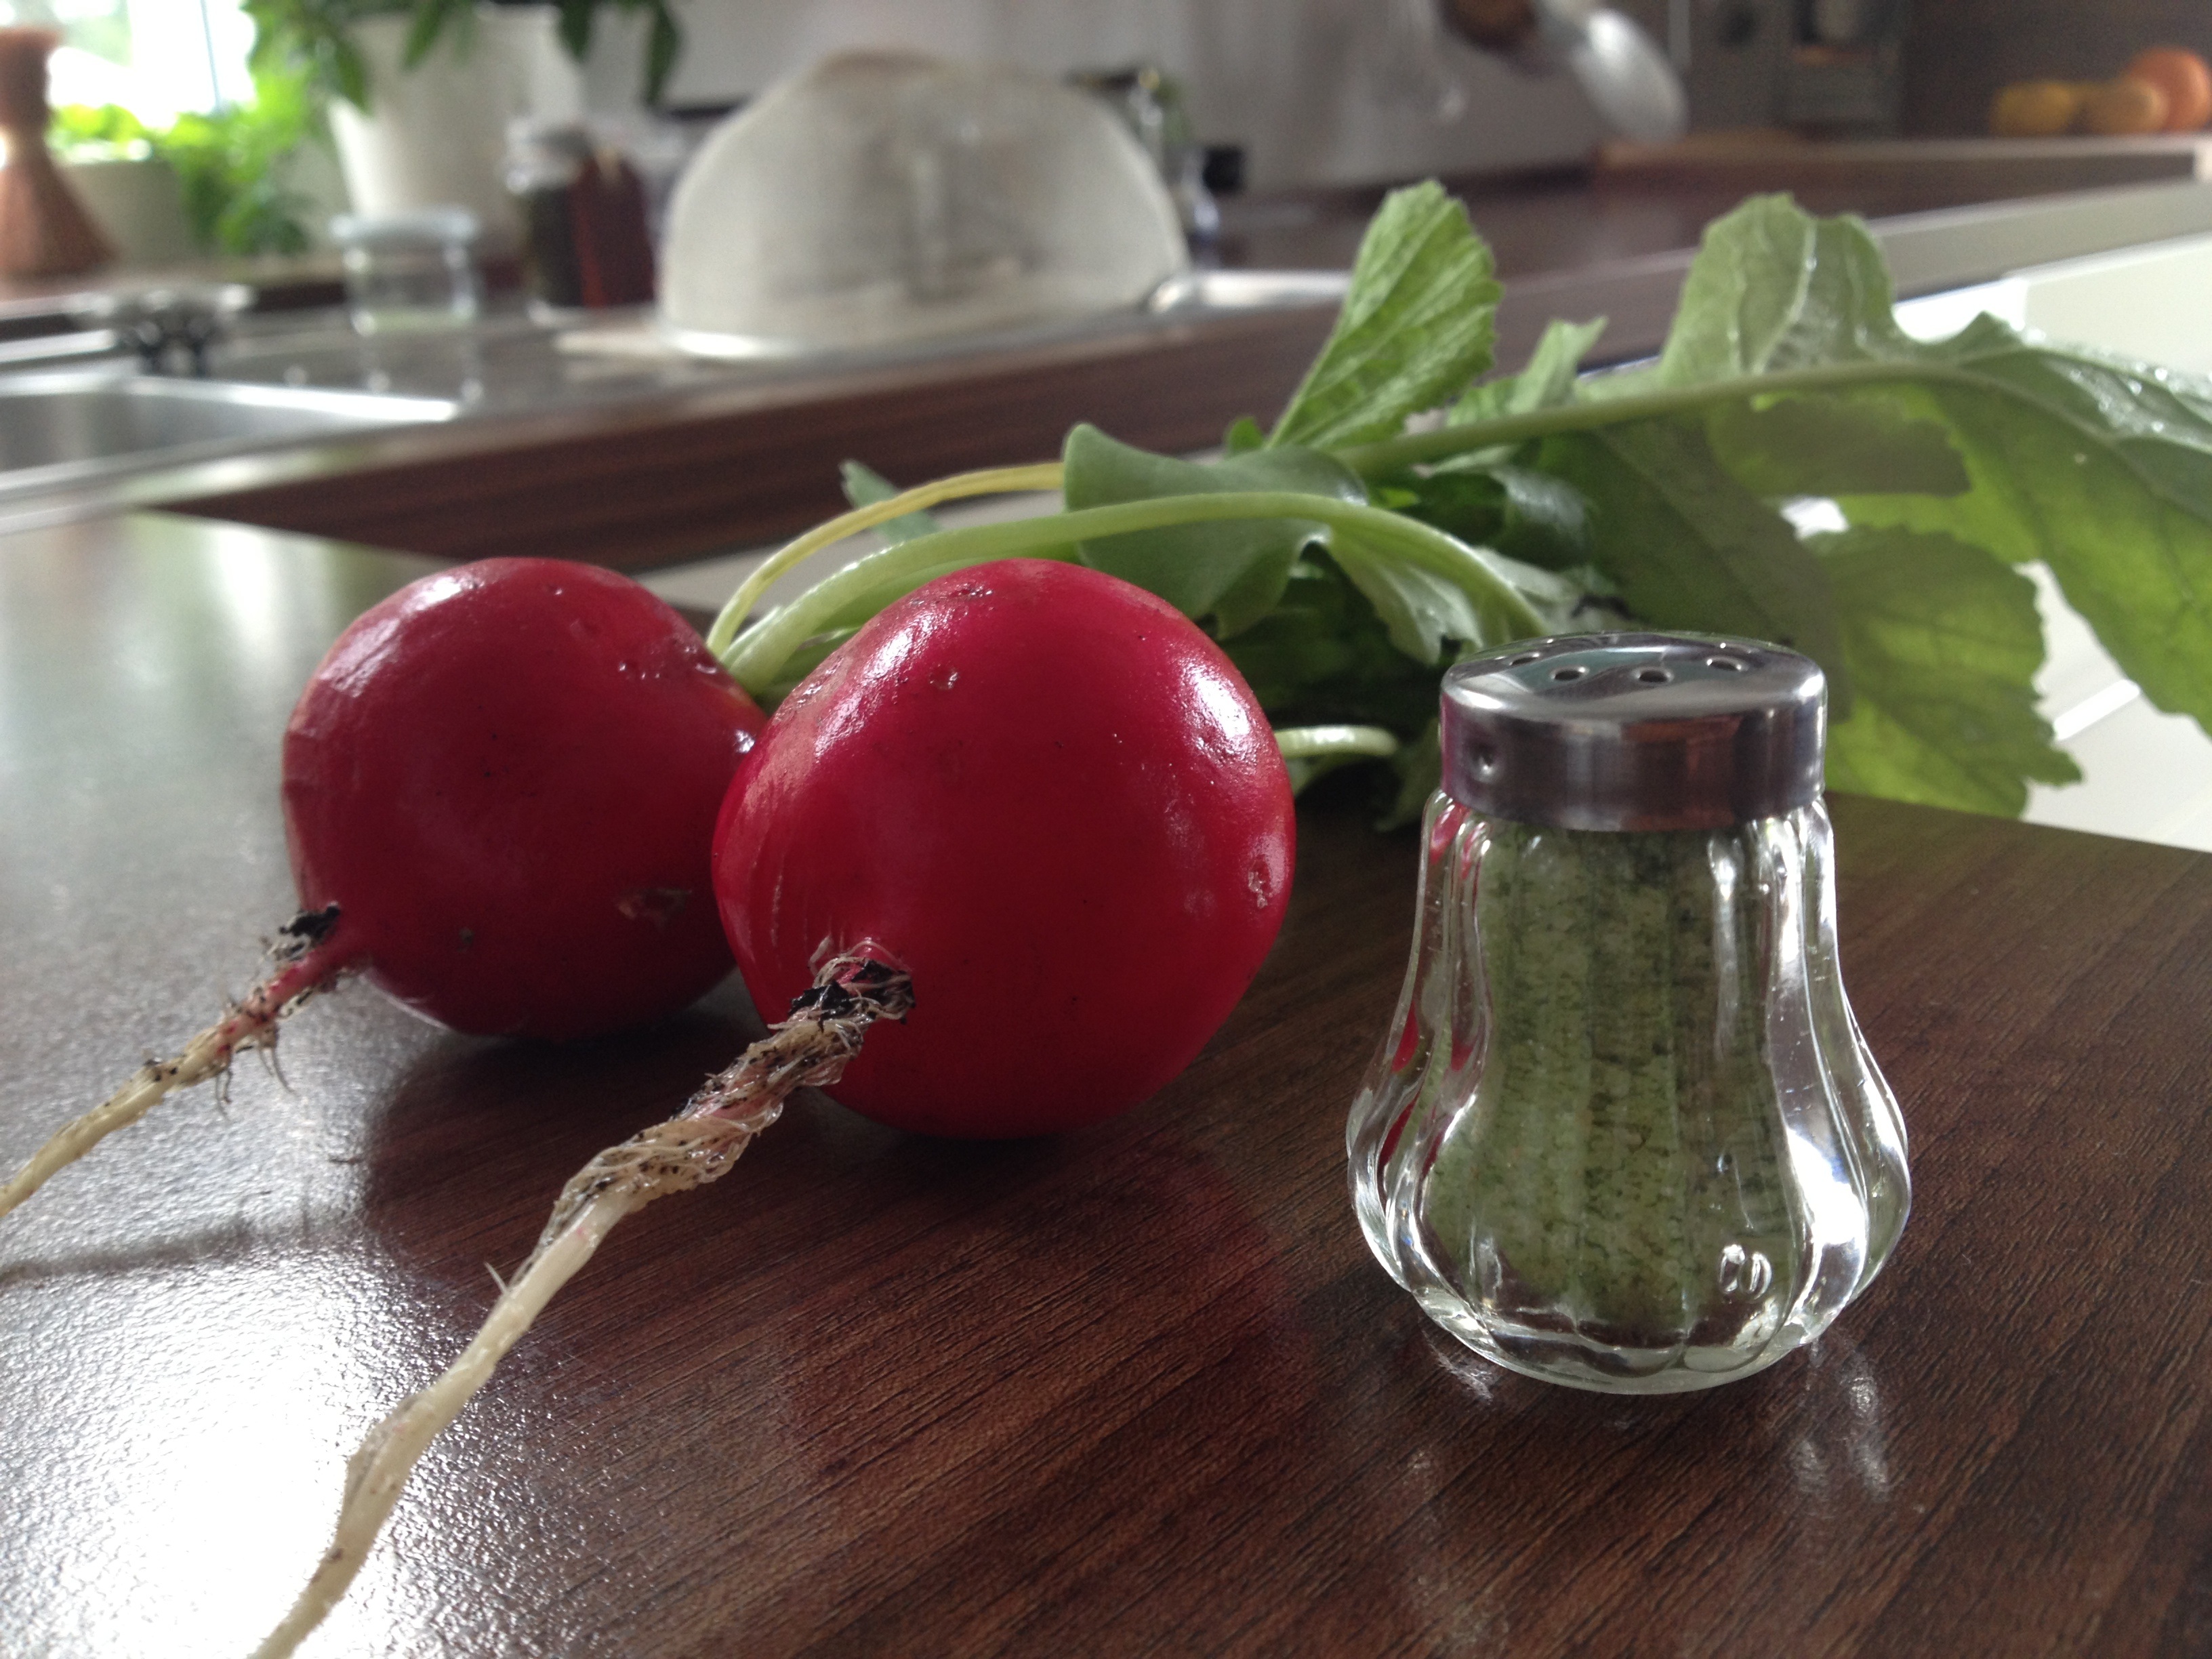
meal, food, red, produce, vegetable, kitchen, eat, season, radish, vegetables, vitamins, frisch, radishes, raw food